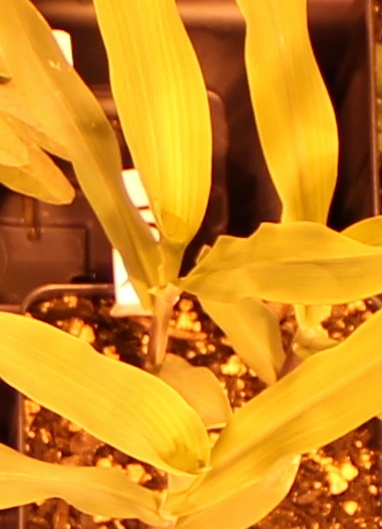
Label: Corn